United Congregational Church (Newport, Rhode Island)

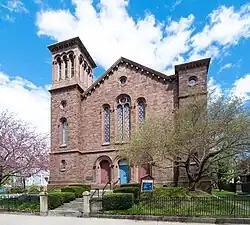
United Congregational Church in 2017

The United Congregational Church (also called First Congregational Church, Second Congregational Church and Newport Congregational Church) is a historic former church building in Newport, Rhode Island. The congregation was formerly affiliated with the United Church of Christ (UCC). Built in 1857, the church was designated a National Historic Landmark in 2012, in recognition for the unique interior decorations executed in 1880–81 by John La Farge.